Jo Mora

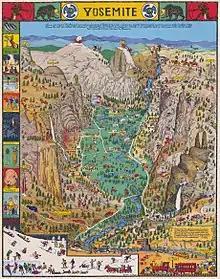
Jo Mora 1931 Yosemite map

Jo Mora studied art at the Art Students League of New York and the Cowles Art School in Boston. He also studied with William Merritt Chase. He worked as a cartoonist for the Boston Evening Traveller, and later, the Boston Herald.